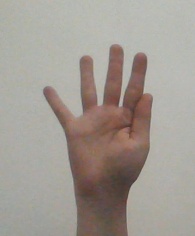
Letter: sheen